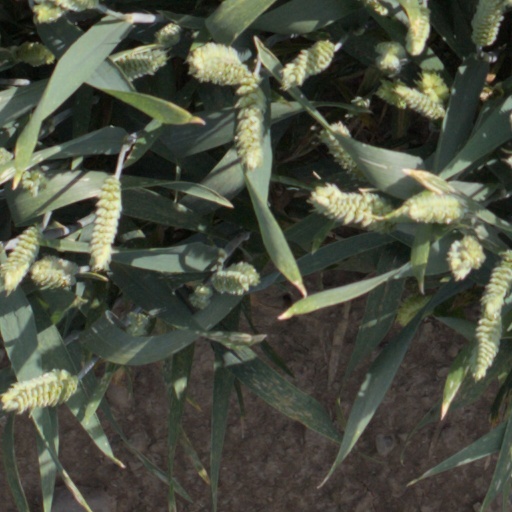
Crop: wheat